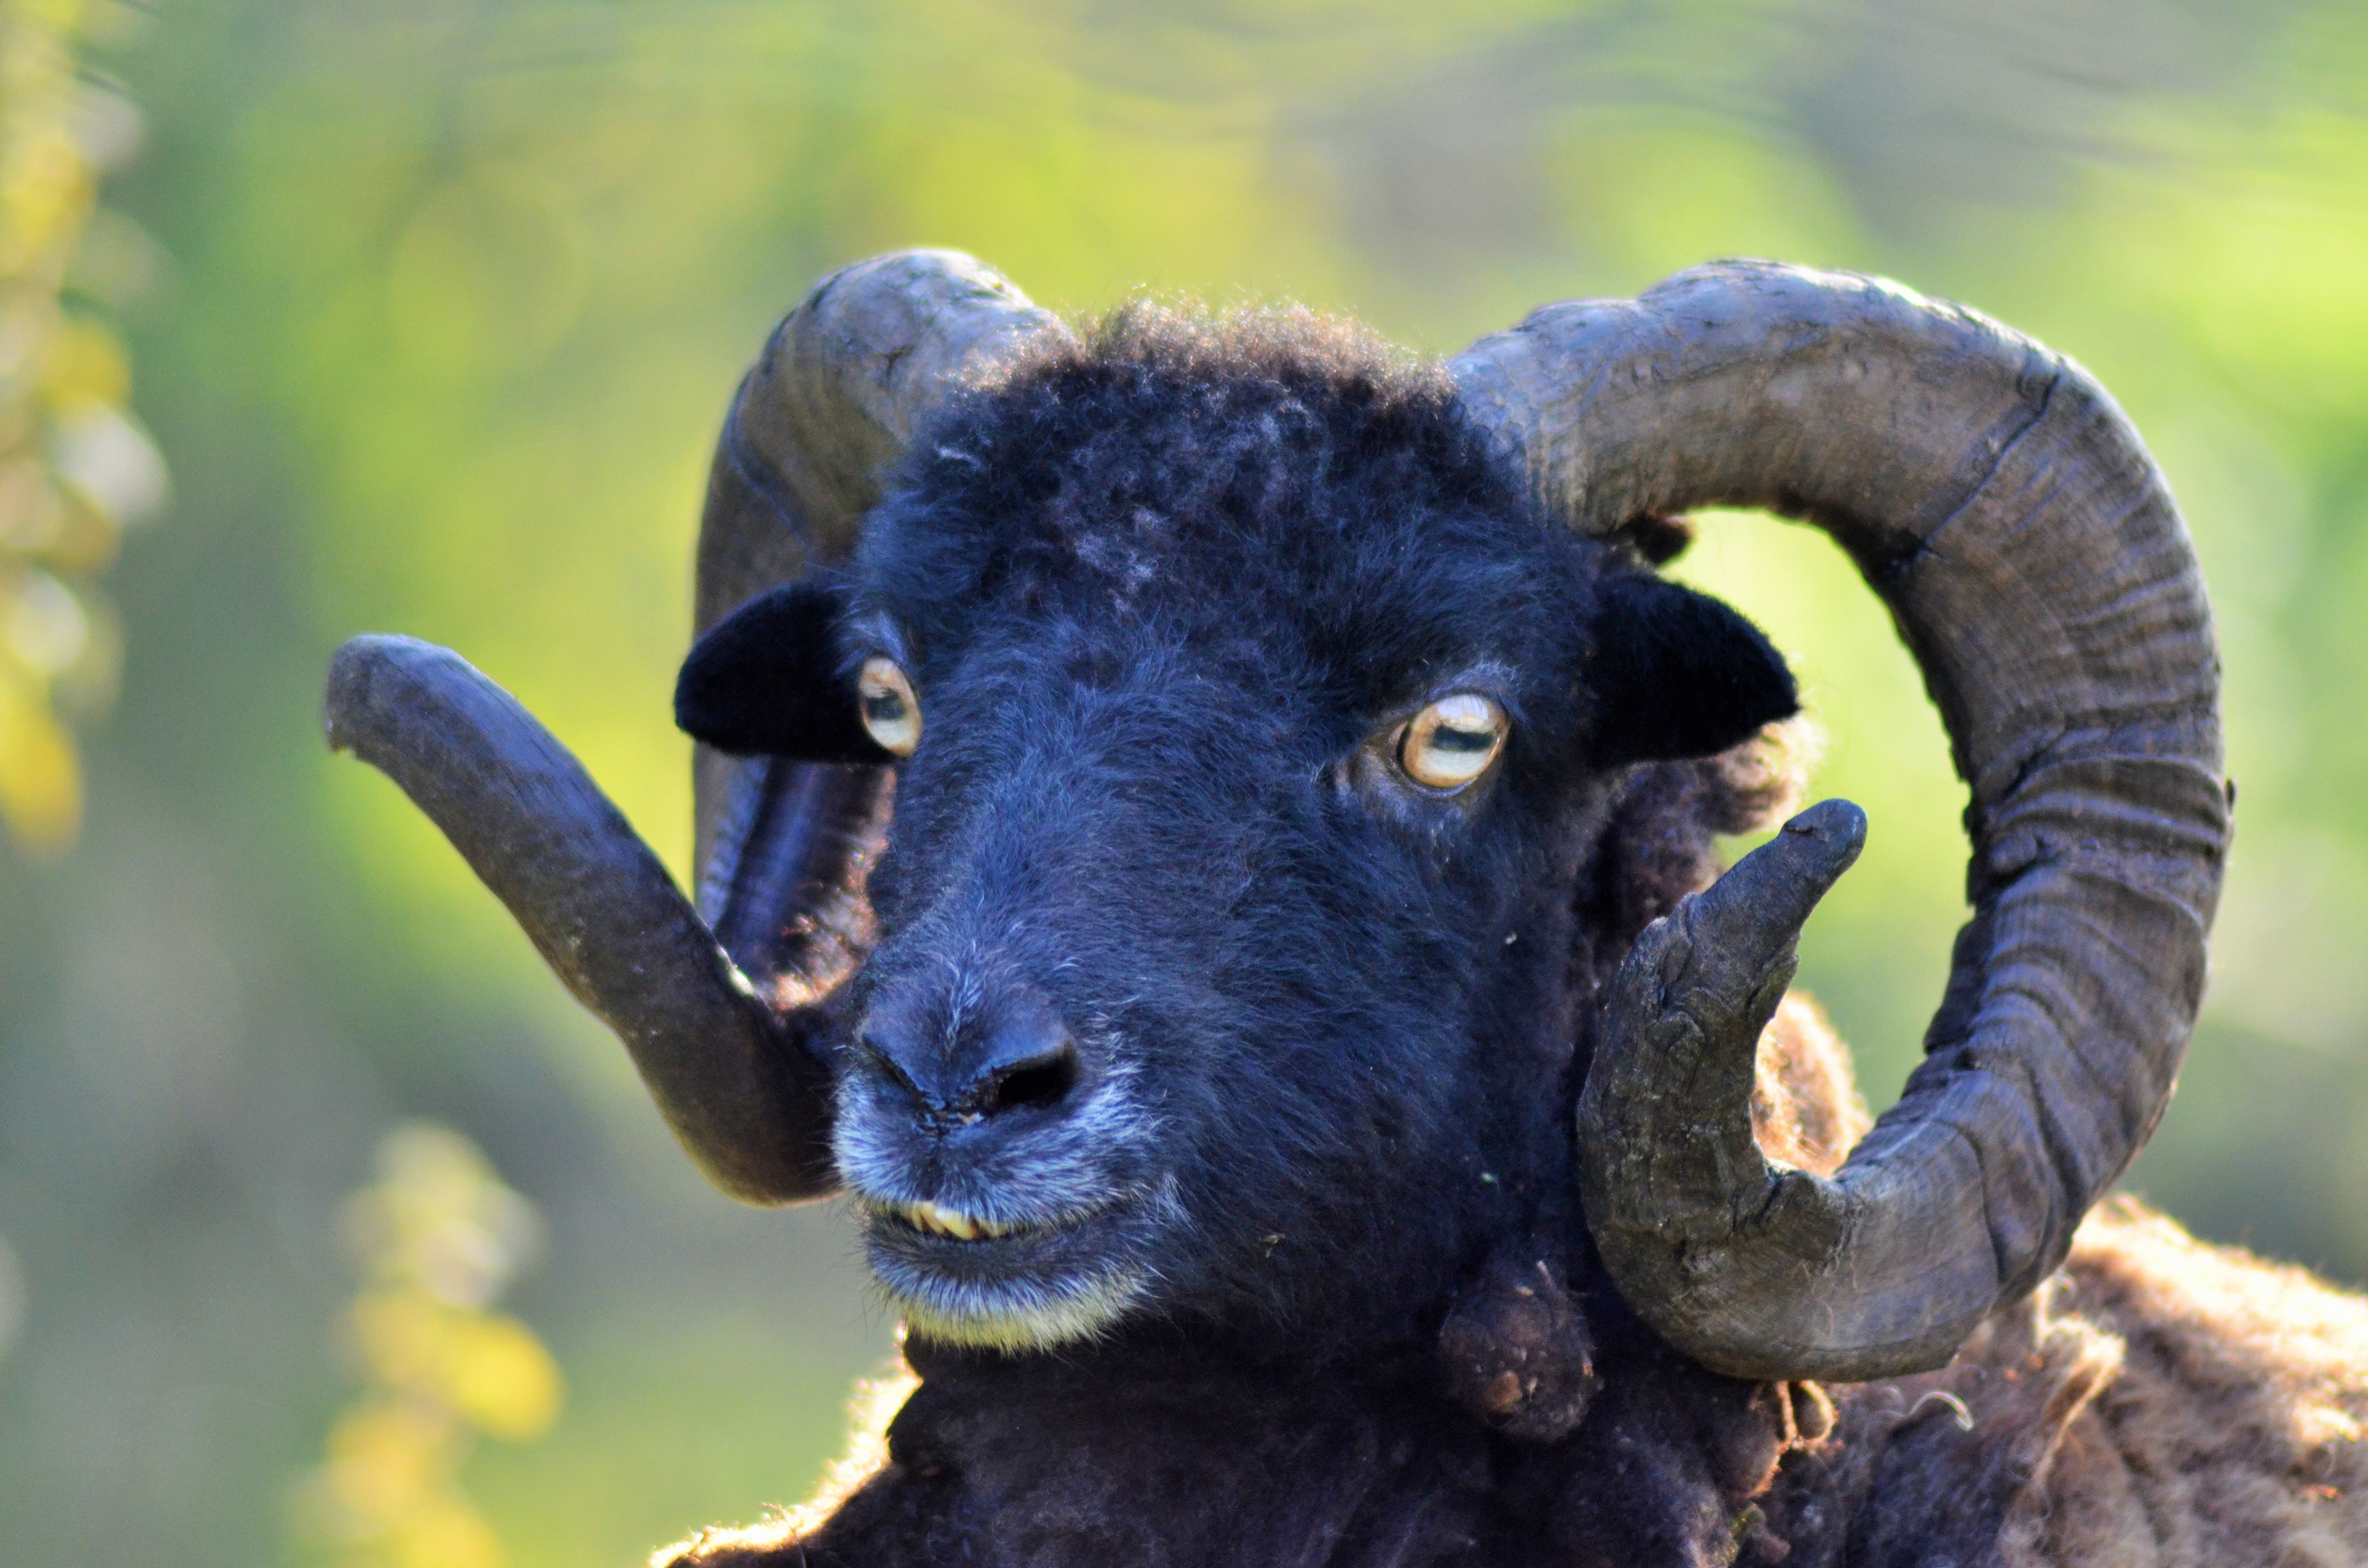
nature, prairie, flower, animal, wildlife, horn, sheep, mammal, black, fauna, domestic animal, close up, pets, animals, vertebrate, sheeps, ram, cattle like mammal, cow goat family